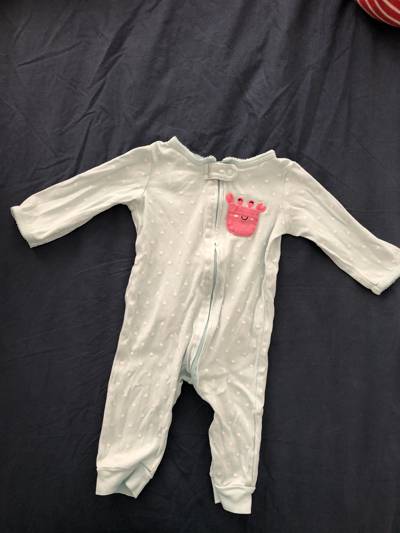
Waste category: clothes